2019 Formula 2 Championship

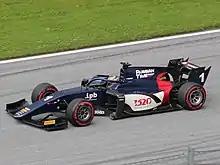
Russian Time withdrew from the championship at the end of the 2018 season.

Russian Time left the championship after six years competing in Formula 2 and its predecessor, the GP2 Series. Their entry and assets were sold to Virtuosi Racing, who had operated the team. The new entry competes under the name "UNI-Virtuosi Racing". Fortec Motorsports had been granted an entry to the Formula 2 grid in 2018, but were later given permission to defer their entry until 2019. However, they were subsequently omitted from the draft entry list for the 2019 championship.